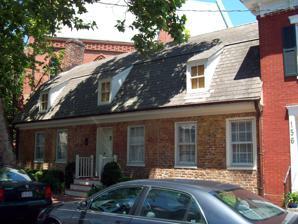
Building: Patrick Creagh House
Country: United States of America
Year built: 1747
Historic house in Maryland, United States United States historic place Patrick Creagh House U.S. National Register of Historic Places Patrick Creagh House, July 2009 Show map of Maryland Show map of the United States Location 160 Prince George St., Annapolis, Maryland Coordinates 38°58′44.2″N 76°29′13.4″W / 38.978944°N 76.487056°W / 38.978944; -76.487056 Area 0.1 acres (0.040 ha) Built 1741 ( 1741 ) Built by Creagh, Patrick NRHP reference No. 73000889 Added to NRHP January 29, 1973 The Patrick Creagh House is a historic house located at 160 Prince George Street in Annapolis , Anne Arundel County , Maryland . Description and history It is a single-pile, 1 + 1 ⁄ 2 -story brick house with a steeply pitched gambrel roof. The house was originally built between 1735 and 1747 by local craftsman Patrick Creagh, and enlarged during the late 18th or early 19th centuries. In the early 19th century, the property was purchased by free African-American John Smith, whose wife operated Aunt Lucy's Bakeshop at the corner of Main and Greene Streets. Some walls of the house show scars from gunfire during the Civil War. The backyard of the house has been used in a number of remodeling advertisements. The house was listed on the National Register of Historic Places on January 29, 1973. The property was at one point owned by Martin and Eileen Friend (2006 - 2013). Their children are Joseph Friend (owner of the business Friend Commercial Real Estate), Sarah Friend, Daniel Friend, and Elizabeth Friend. References